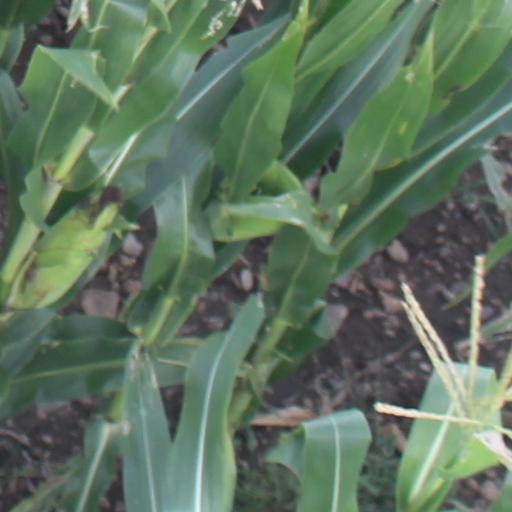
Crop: maize; corn